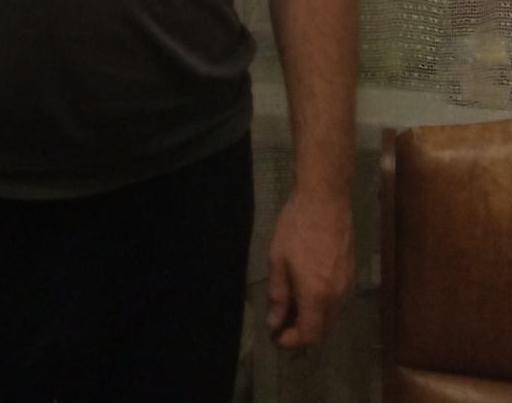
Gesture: no_gesture